Apollo 13

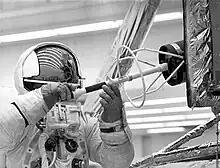
Haise practices removing the fuel capsule from its transport cask mounted on the LM. The real cask sank unopened into the Pacific Ocean with its radioactive contents.

To power the ALSEP, the SNAP-27 radioisotope thermoelectric generator (RTG) was flown. Developed by the U.S. Atomic Energy Commission, SNAP-27 was first flown on Apollo 12. The fuel capsule contained about of plutonium oxide. The cask placed around the capsule for transport to the Moon was built with heat shields of graphite and of beryllium, and with structural parts of titanium and of Inconel materials. Thus, it was built to withstand the heat of reentry into the Earth's atmosphere rather than pollute the air with plutonium in the event of an aborted mission.